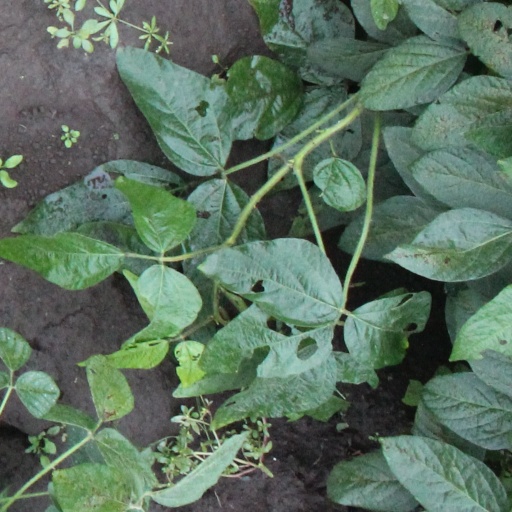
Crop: soybean